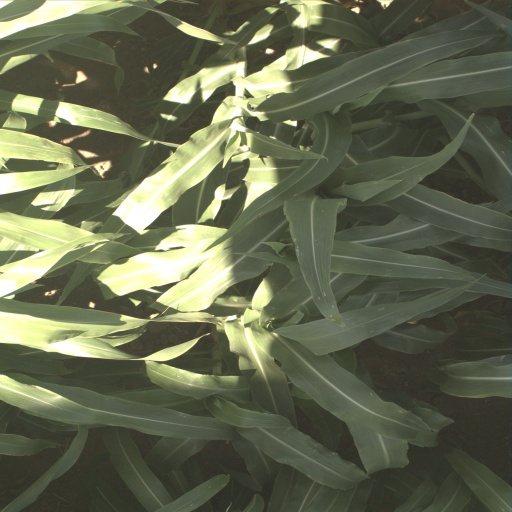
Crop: sorghum